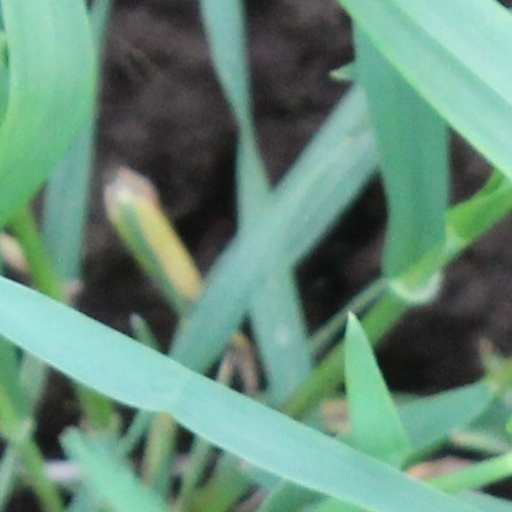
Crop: wheat